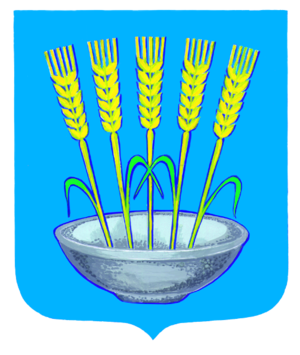
Żarnów est un village de la gmina de Żarnów, du powiat d'Opoczno, dans la voïvodie de Łódź, situé dans le centre de la Pologne.
Żarnów est une gmina rurale du powiat d'Opoczno, dans la Voïvodie de Łódź, dans le centre de la Pologne.